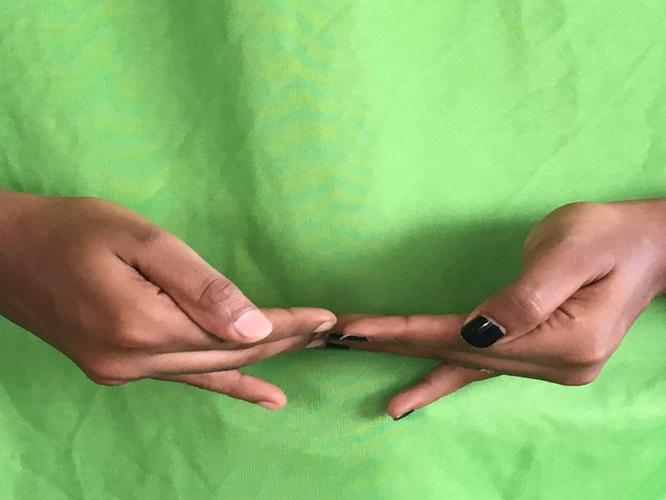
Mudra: Khatva
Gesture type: double_hand